Joseph Blanco White

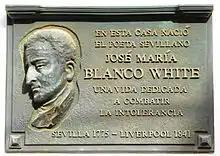
Plaque commemorating Blanco White's place of birth in Seville

His other principal writings include "Doblado's Letters from Spain" (1822) (under the pseudonym of "Don Leucado Doblado", and written in part at Holland House in London), "Evidence against Catholicism" (1825), "Second Travels of an Irish Gentleman in Search of a Religion" (2 vols., 1834) (a riposte to Thomas Moore's satirical commentary upon the conceits of the Second Reformation), and "Observations on Heresy and Orthodoxy" (1835). They all show literary ability and were extensively read in their day. He also translated Paley's "Evidences" and the "Book of Common Prayer" into Spanish.